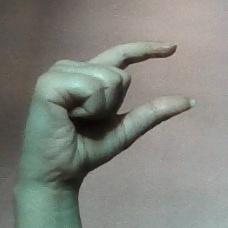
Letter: dal